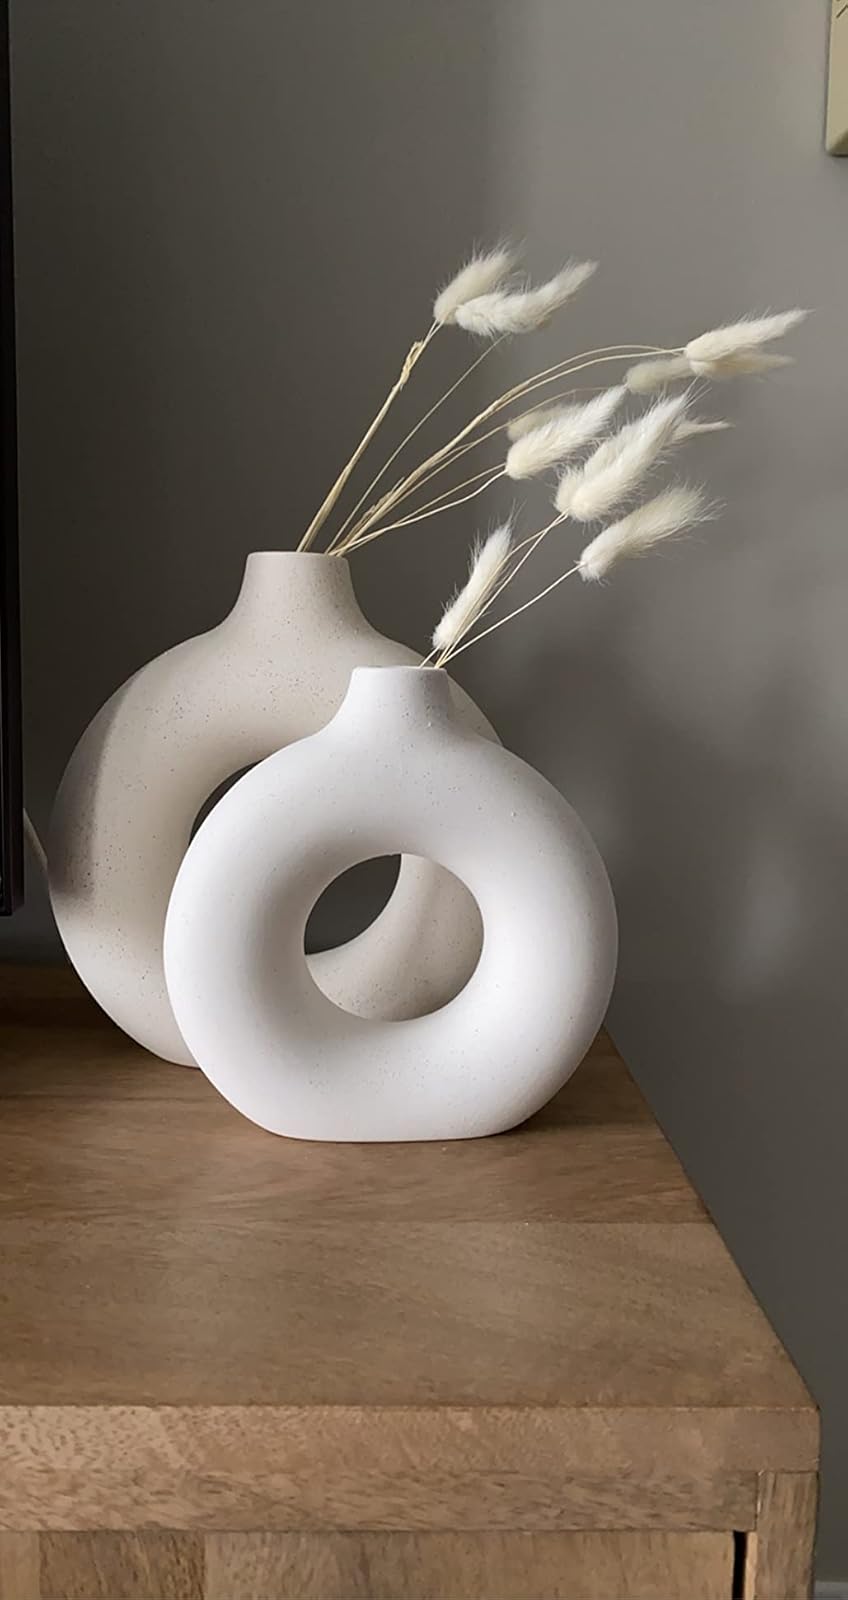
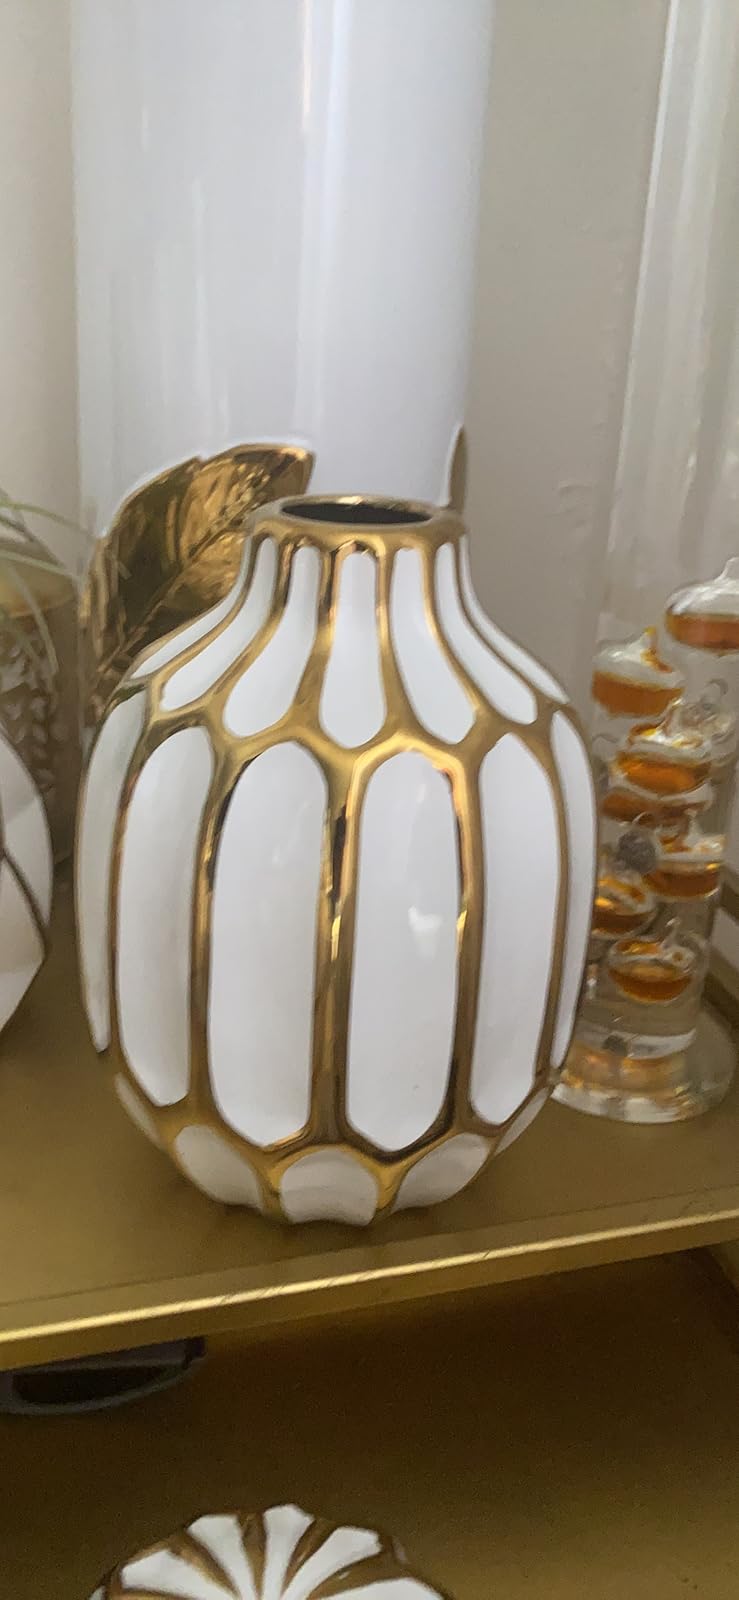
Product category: vase
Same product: no